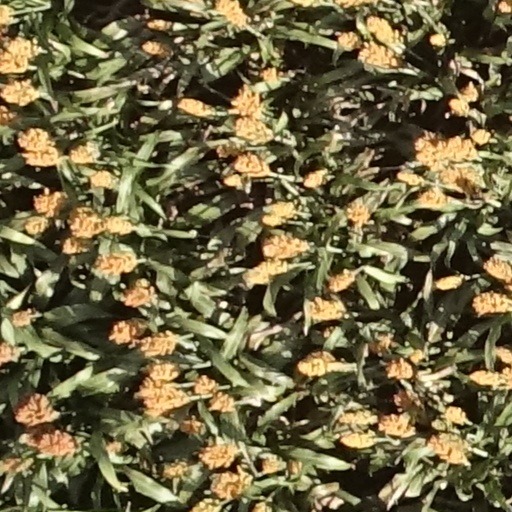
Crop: sorghum